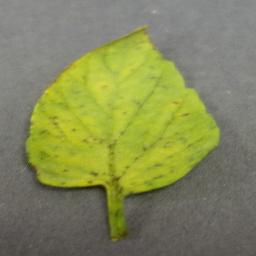
Label: Tomato___Tomato_Yellow_Leaf_Curl_Virus